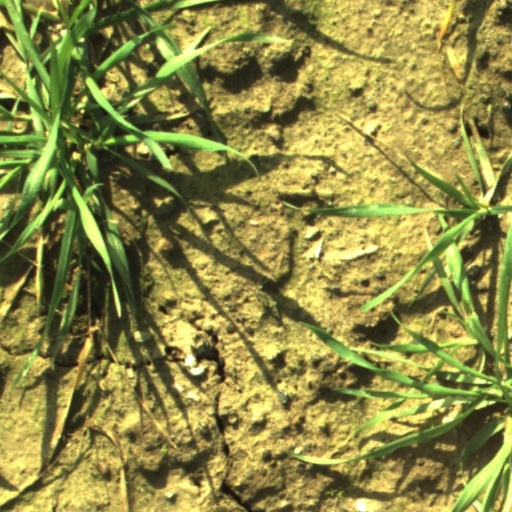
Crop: wheat